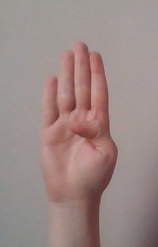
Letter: kaaf